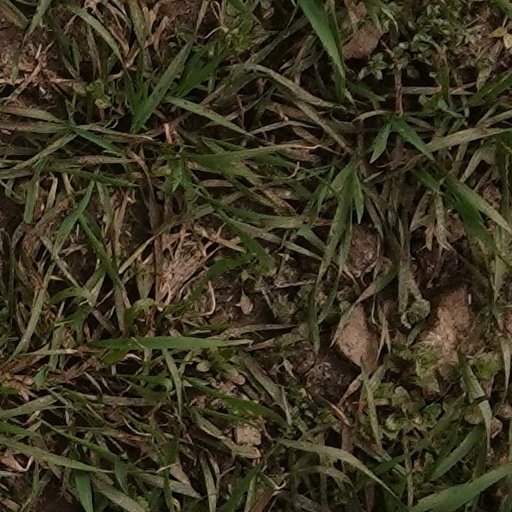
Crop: wheat